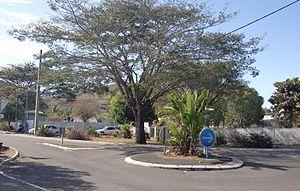
Photo prise au niveau du rond point AJP de Pamandzi. La journée. On y aperçois la place des congrès plus haut et l'école pamandzi 2 à gauche